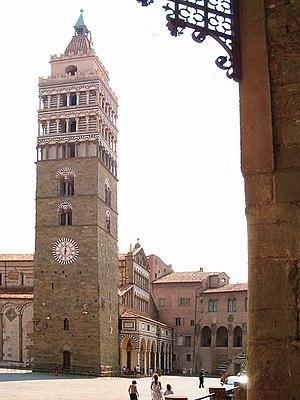
Pistoie ou Pistoia est une ville d'environ 90 000 habitants située dans la province de Pistoia, en Toscane.